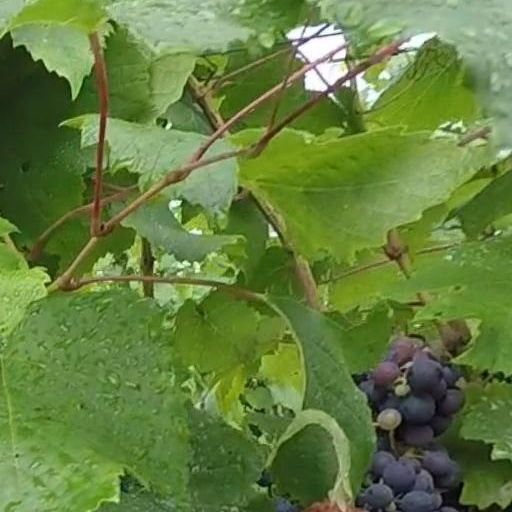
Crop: grape